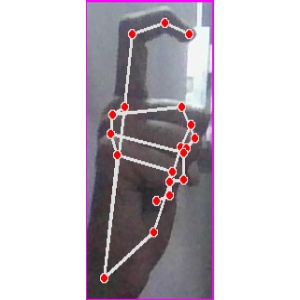
अक्षर: ट